Matty Healy

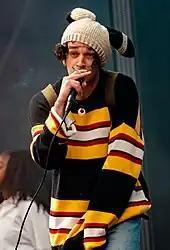
Healy performing in Poland in 2019

In April 2023, the band released "Live with the BBC Philharmonic Orchestra", which reached number two in the UK. Healy embarked on a world tour entitled At Their Very Best, to support the band's new album. The set included a life-size house, and two distinct acts and a narrative interlude, the first being the show and then the concert. The show part, which Healy served as writer and director, received unanimous critical acclaim with five star reviews from the "Rolling Stone", "NME", "The Observer", "The Telegraph", "Evening Standard", and "Metro" among others. In a review of the tour, "Rolling Stone" wrote, "Healy and co. have set an extremely high bar for other gigs this year. Part performance art, part rock show, all bolstered by some of the best pop songs to have emerged in the last decade. It should be considered a defining blueprint on how to do arena shows."